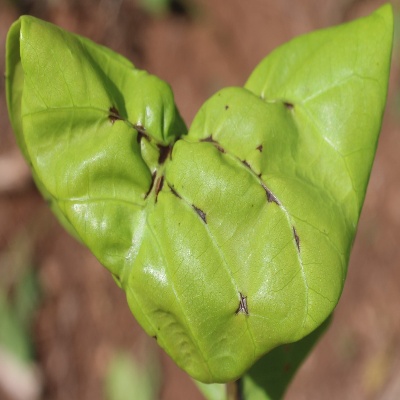
Crop: Cashew
Condition: anthracnose